Fenway–Kenmore

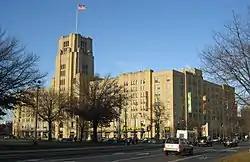
The Landmark Center was formerly a Sears mail order center and warehouse.

In the last few years, development in Fenway has picked up, particularly from developer Samuels and Associates. Recent developments include the renovation of the Landmark Center; the 2003 addition of Hotel Commonwealth on the site of the Rathskeller bar; and the 576-unit, 17-floor Trilogy apartment building on Brookline Avenue and Boylston Street. 1330 Boylston, a second high-rise apartment building, was completed in 2008 and contains 210 apartments, of office space contained within 10 floors and the new home of Fenway Health.